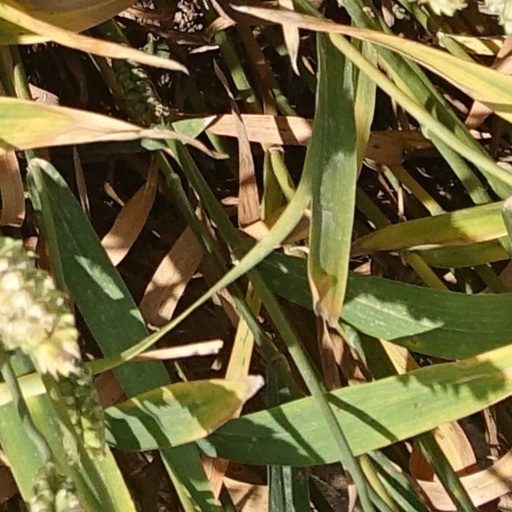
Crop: wheat